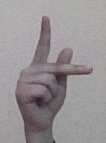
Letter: dha